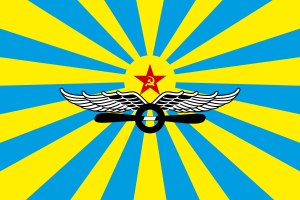
Sovjetunionens luftvåben
Sovjetunionens luftvåbens flag
Sovjetunionens luftvåben var en af Sovjetunionens forsvarsgrene.